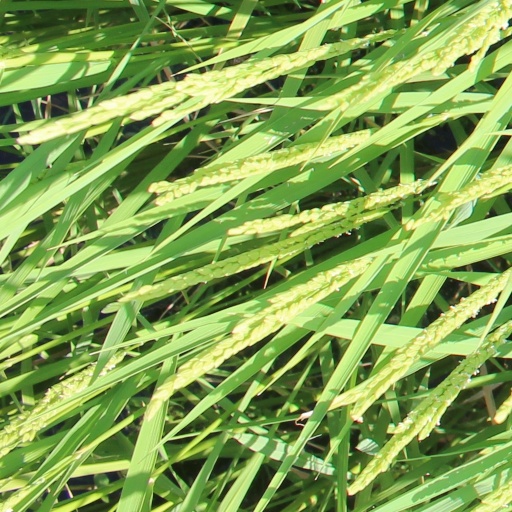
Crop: rice